Crimmitschau

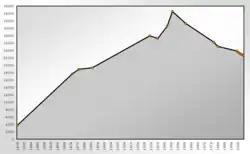
Population of Crimmitschau

Even though a majority of the people in Crimmitschau are not affiliated with any religion, there are some Protestant parishes and even a Catholic parish, belonging to the Diocese of Dresden-Meissen.